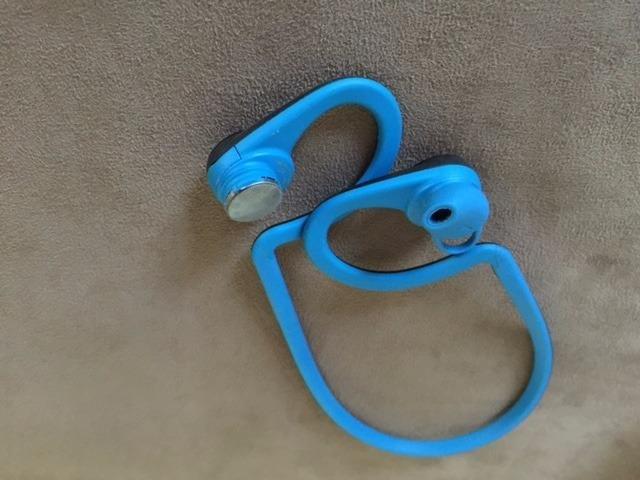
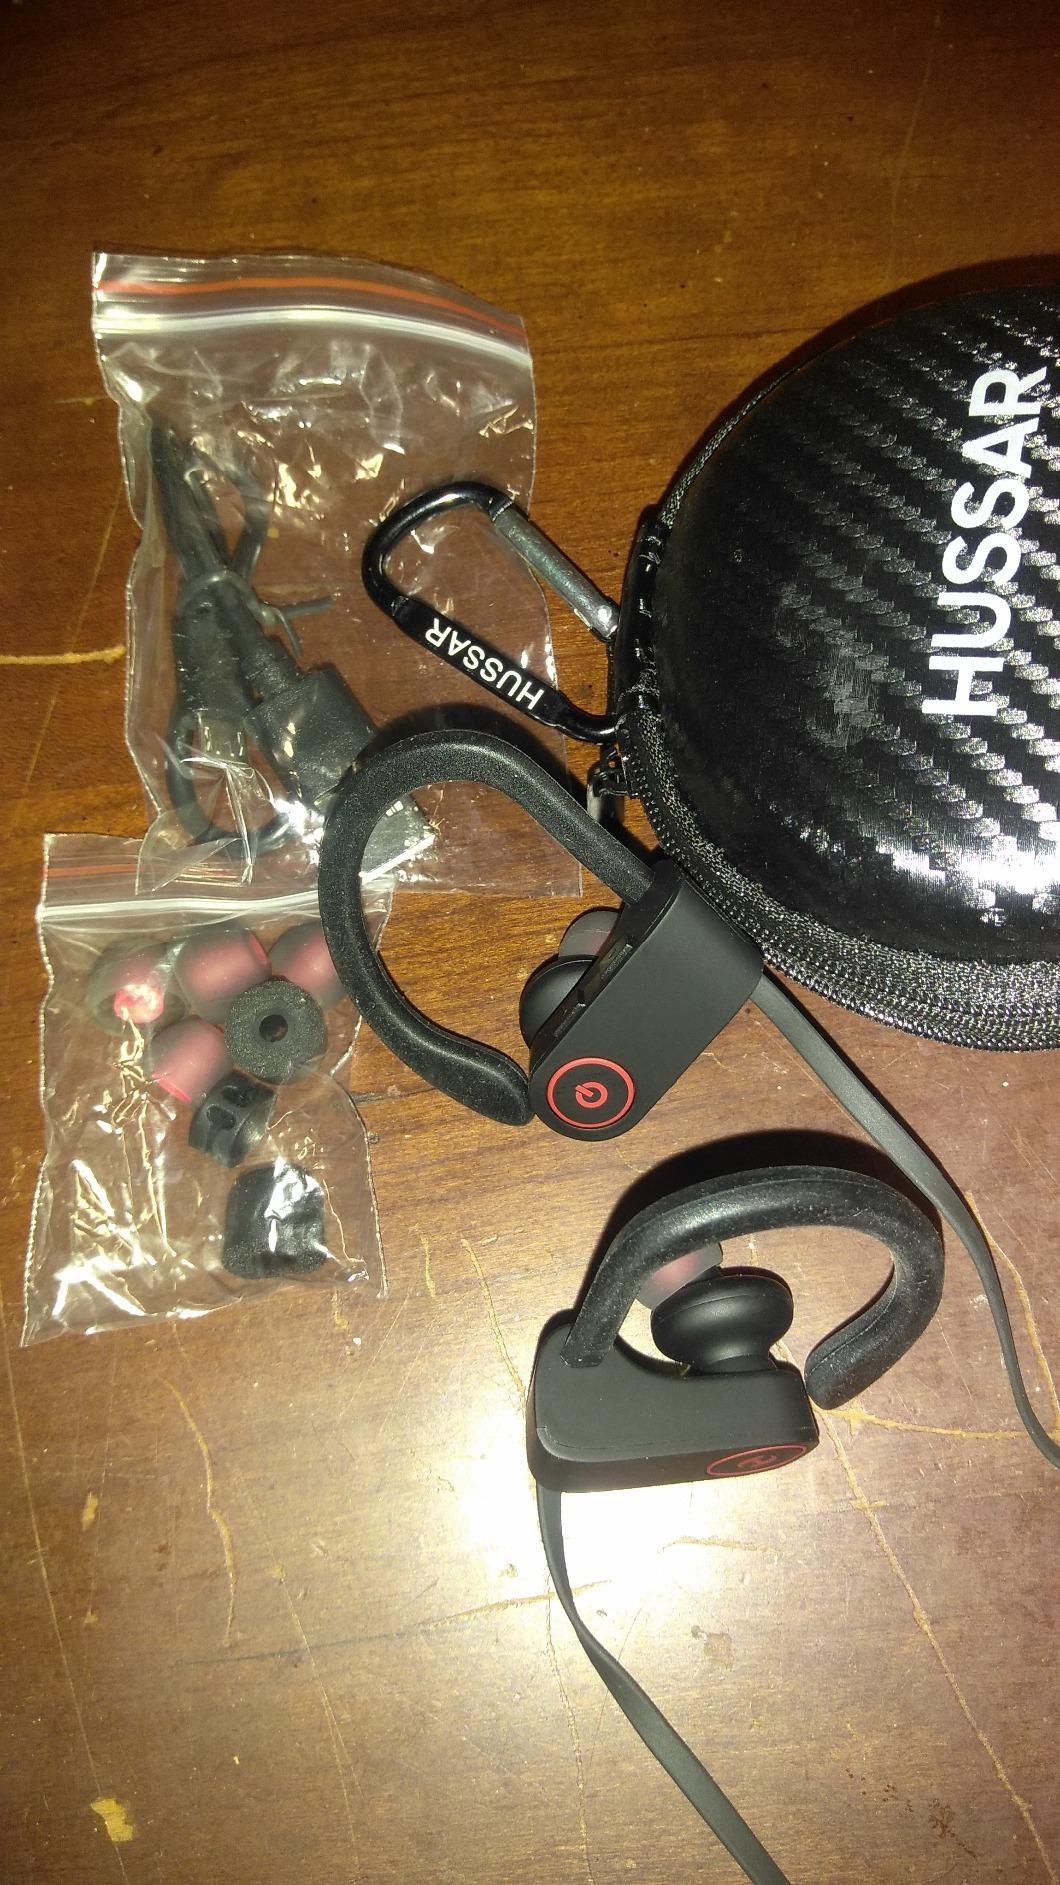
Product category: headphones
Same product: no